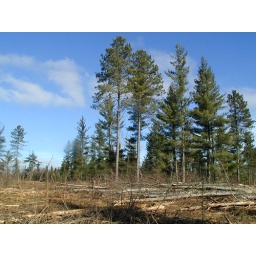
Seed tree cut in a mixed pine stand, Cloquet MN